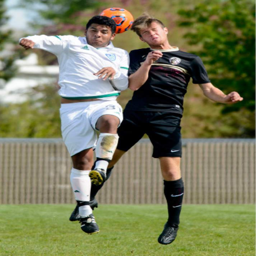
person , left , leaps to head the ball will person during playoff game .